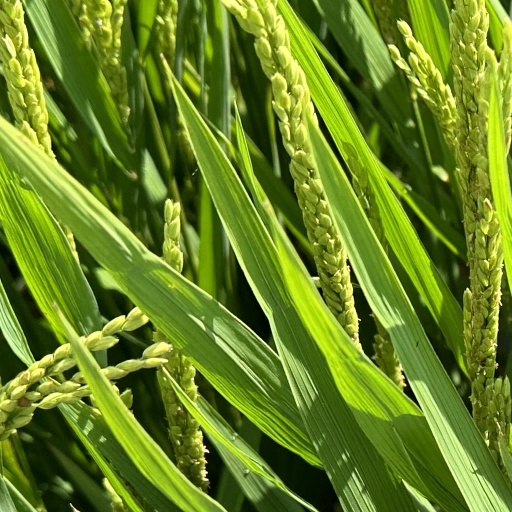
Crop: rice